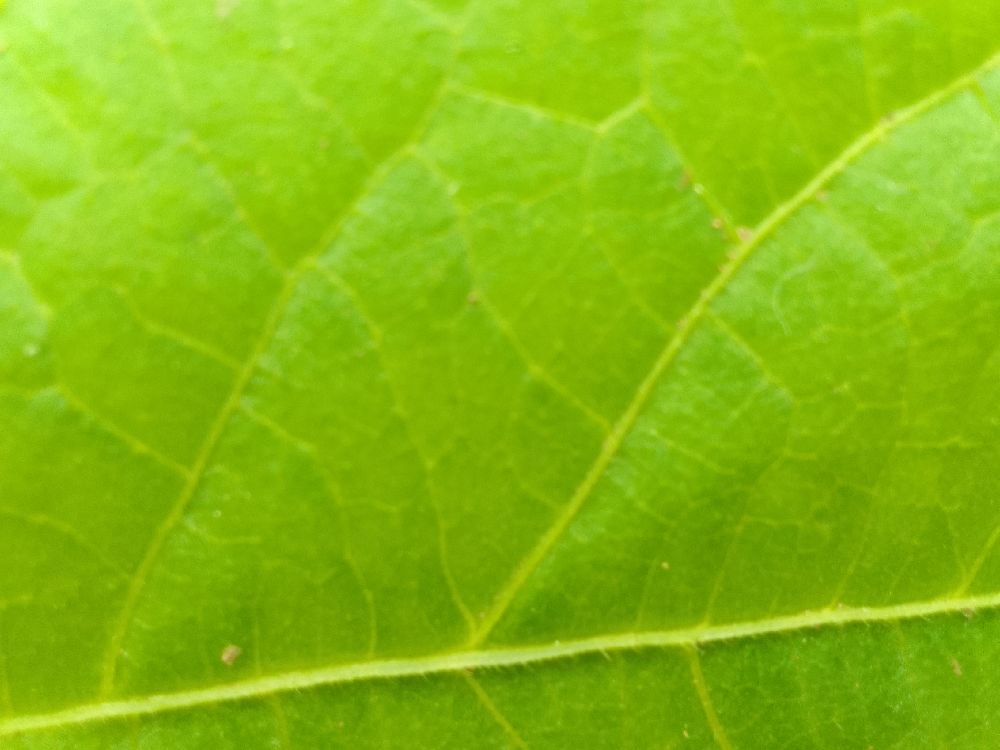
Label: healthy